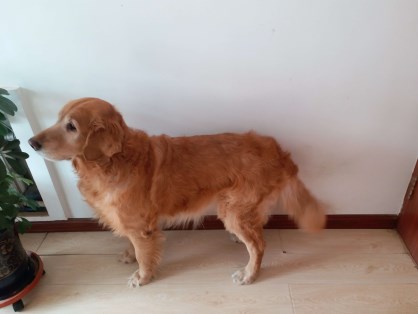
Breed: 5355-n000126-golden_retriever